Dominic Bruce

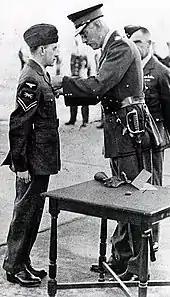
Dominic Bruce receives the Air Force Medal

Trainees and aviators at Scampton practised. Mischievous; they mastered scaring train drivers. By the summer of 1937, low-flying, without reason, resulted in instant dismissal.